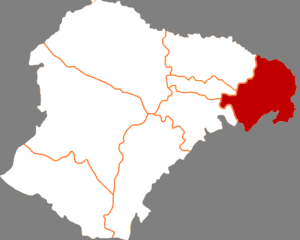
La bannière de Jungar est une subdivision administrative de la région autonome de Mongolie-Intérieure en Chine. Elle est placée sous la juridiction de la ville-préfecture d'Ordos.